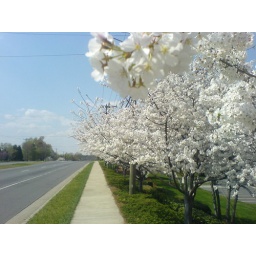
Shot during spring on the way back home from office in Charlotte, US.